First aerial circumnavigation

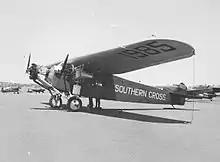
"Southern Cross" at a RAAF base near Canberra in 1943

The flight traveled from east to west, beginning in Seattle, Washington, in April 1924 and returning to its start point in September. It flew northwest to Alaska; across northern Pacific islands to Japan and then south Asia; across to Europe and the Atlantic Ocean. The route's most southerly point was Saigon in Vietnam (10° N), while the northernmost stop was in Reykjavík, Iceland at 64°08' N. The refueling stops were: